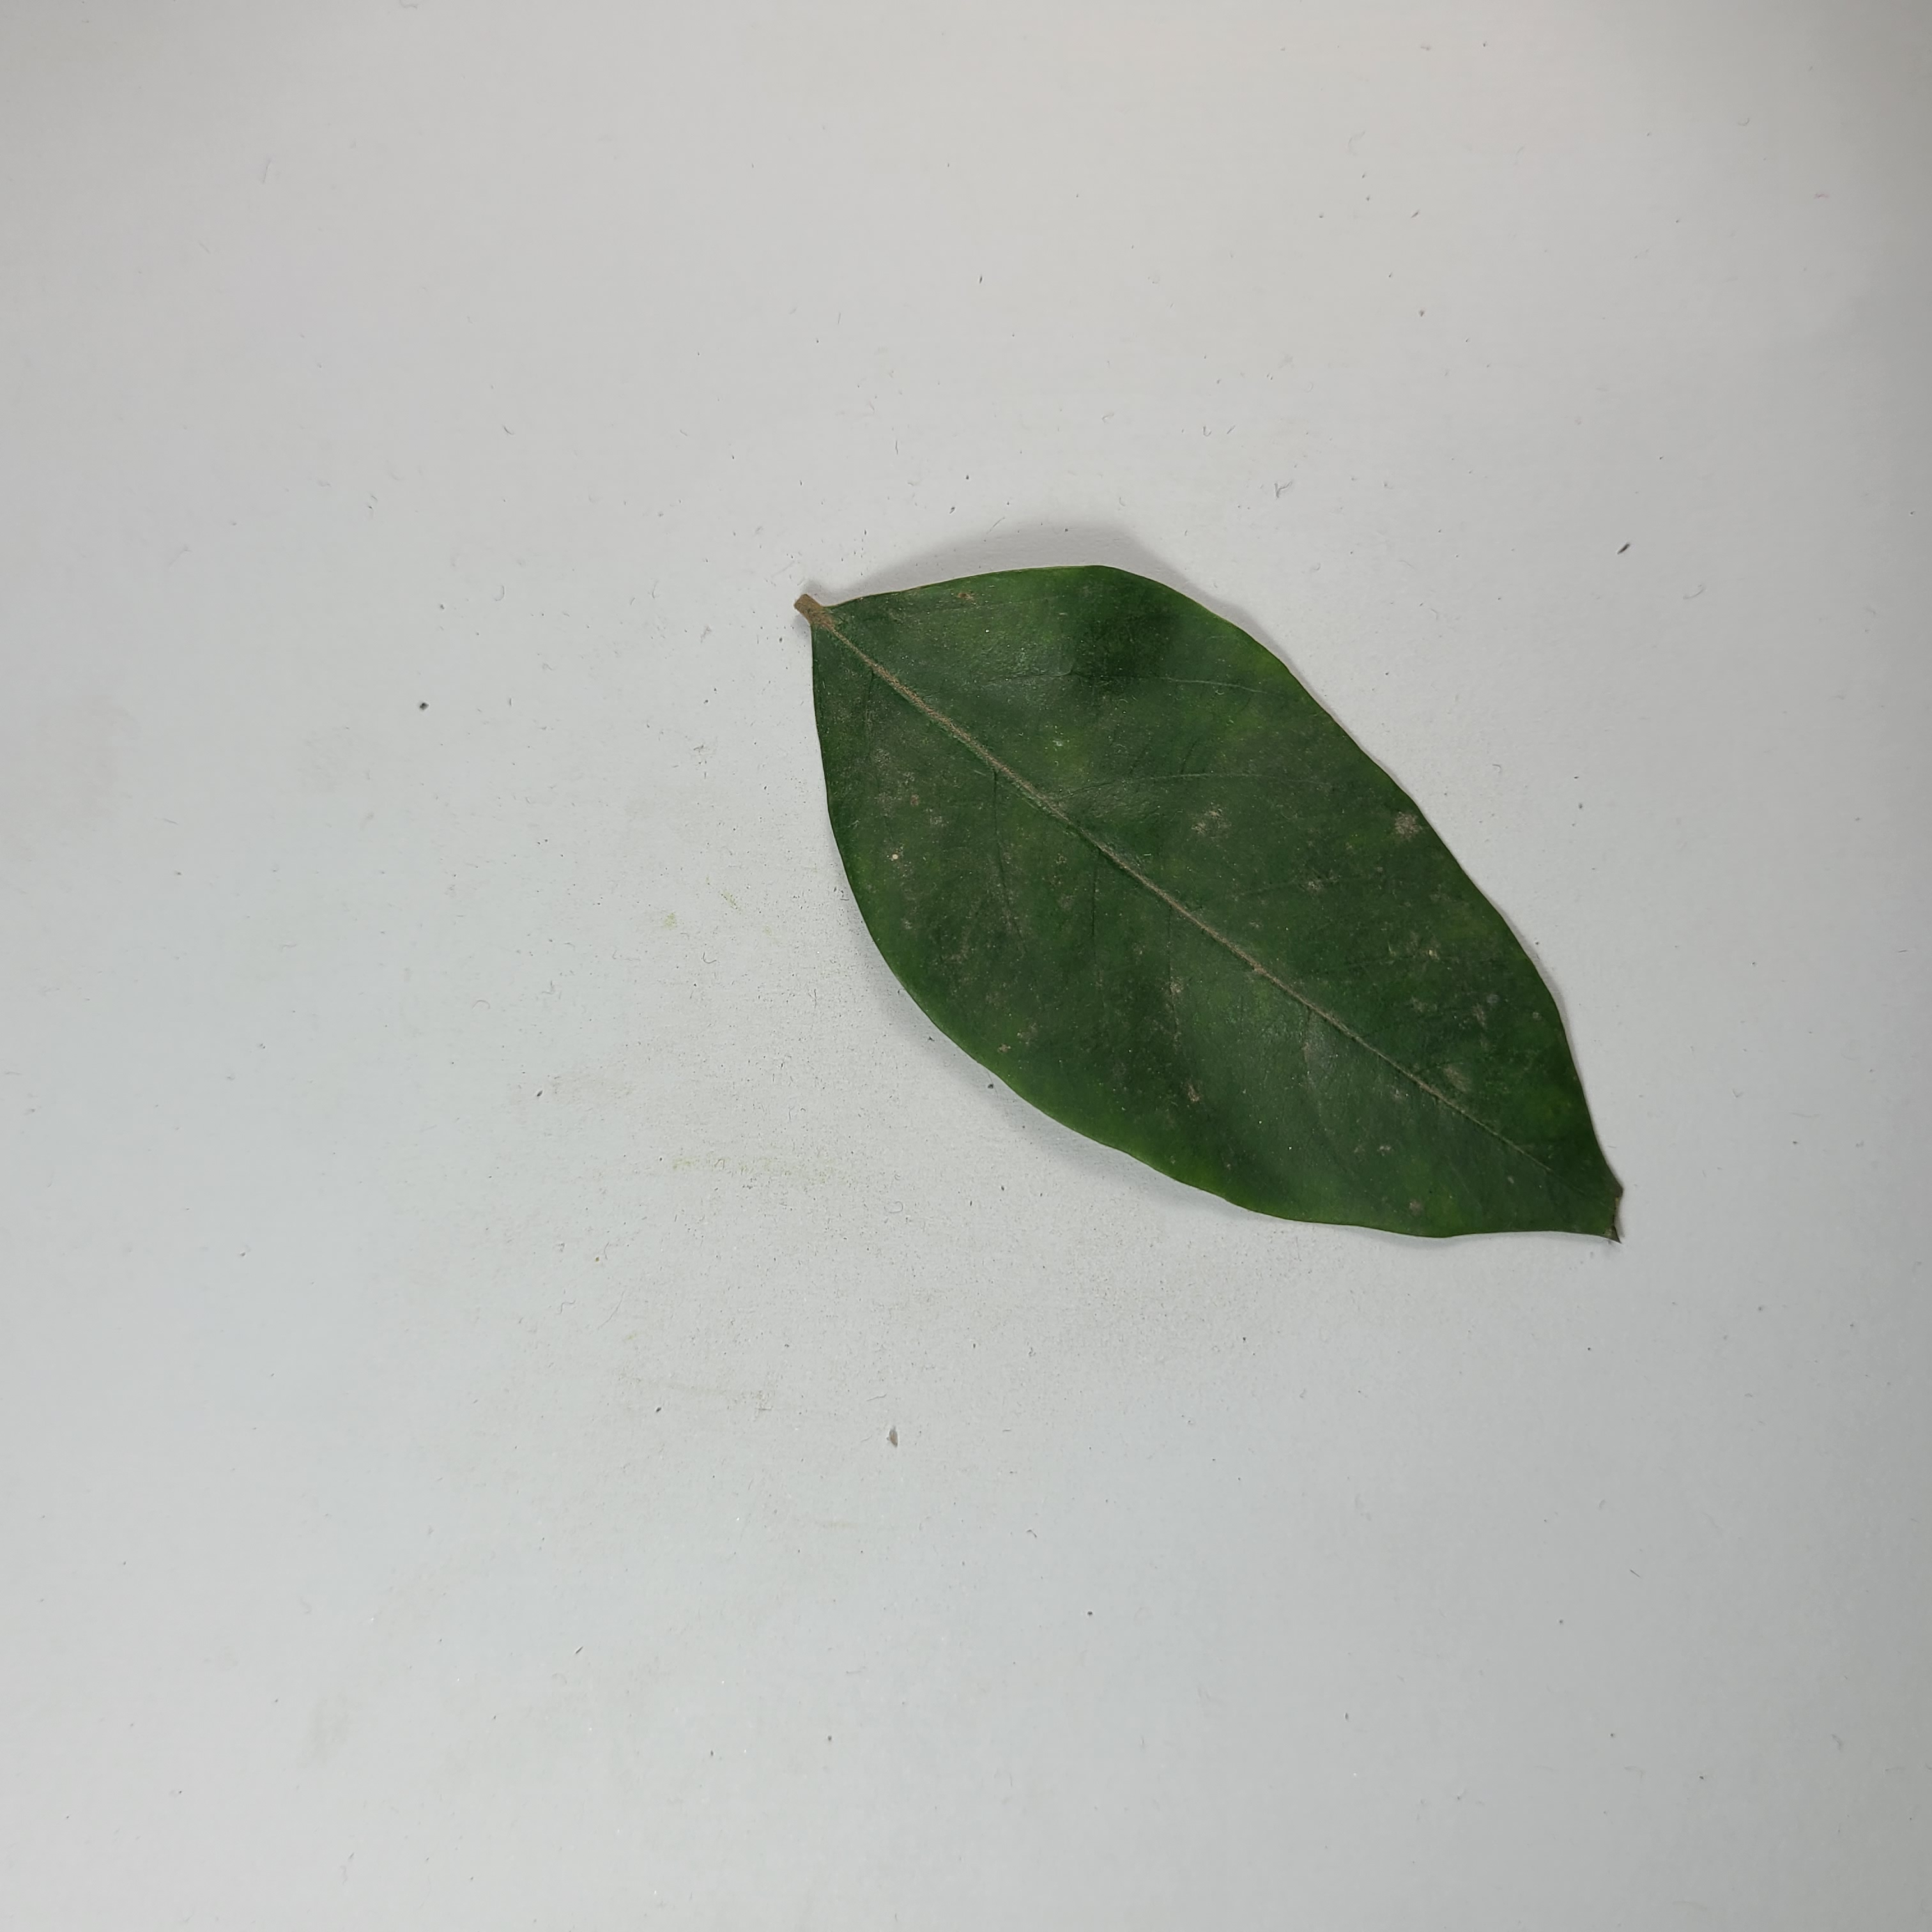
Label: Healthy Leaves